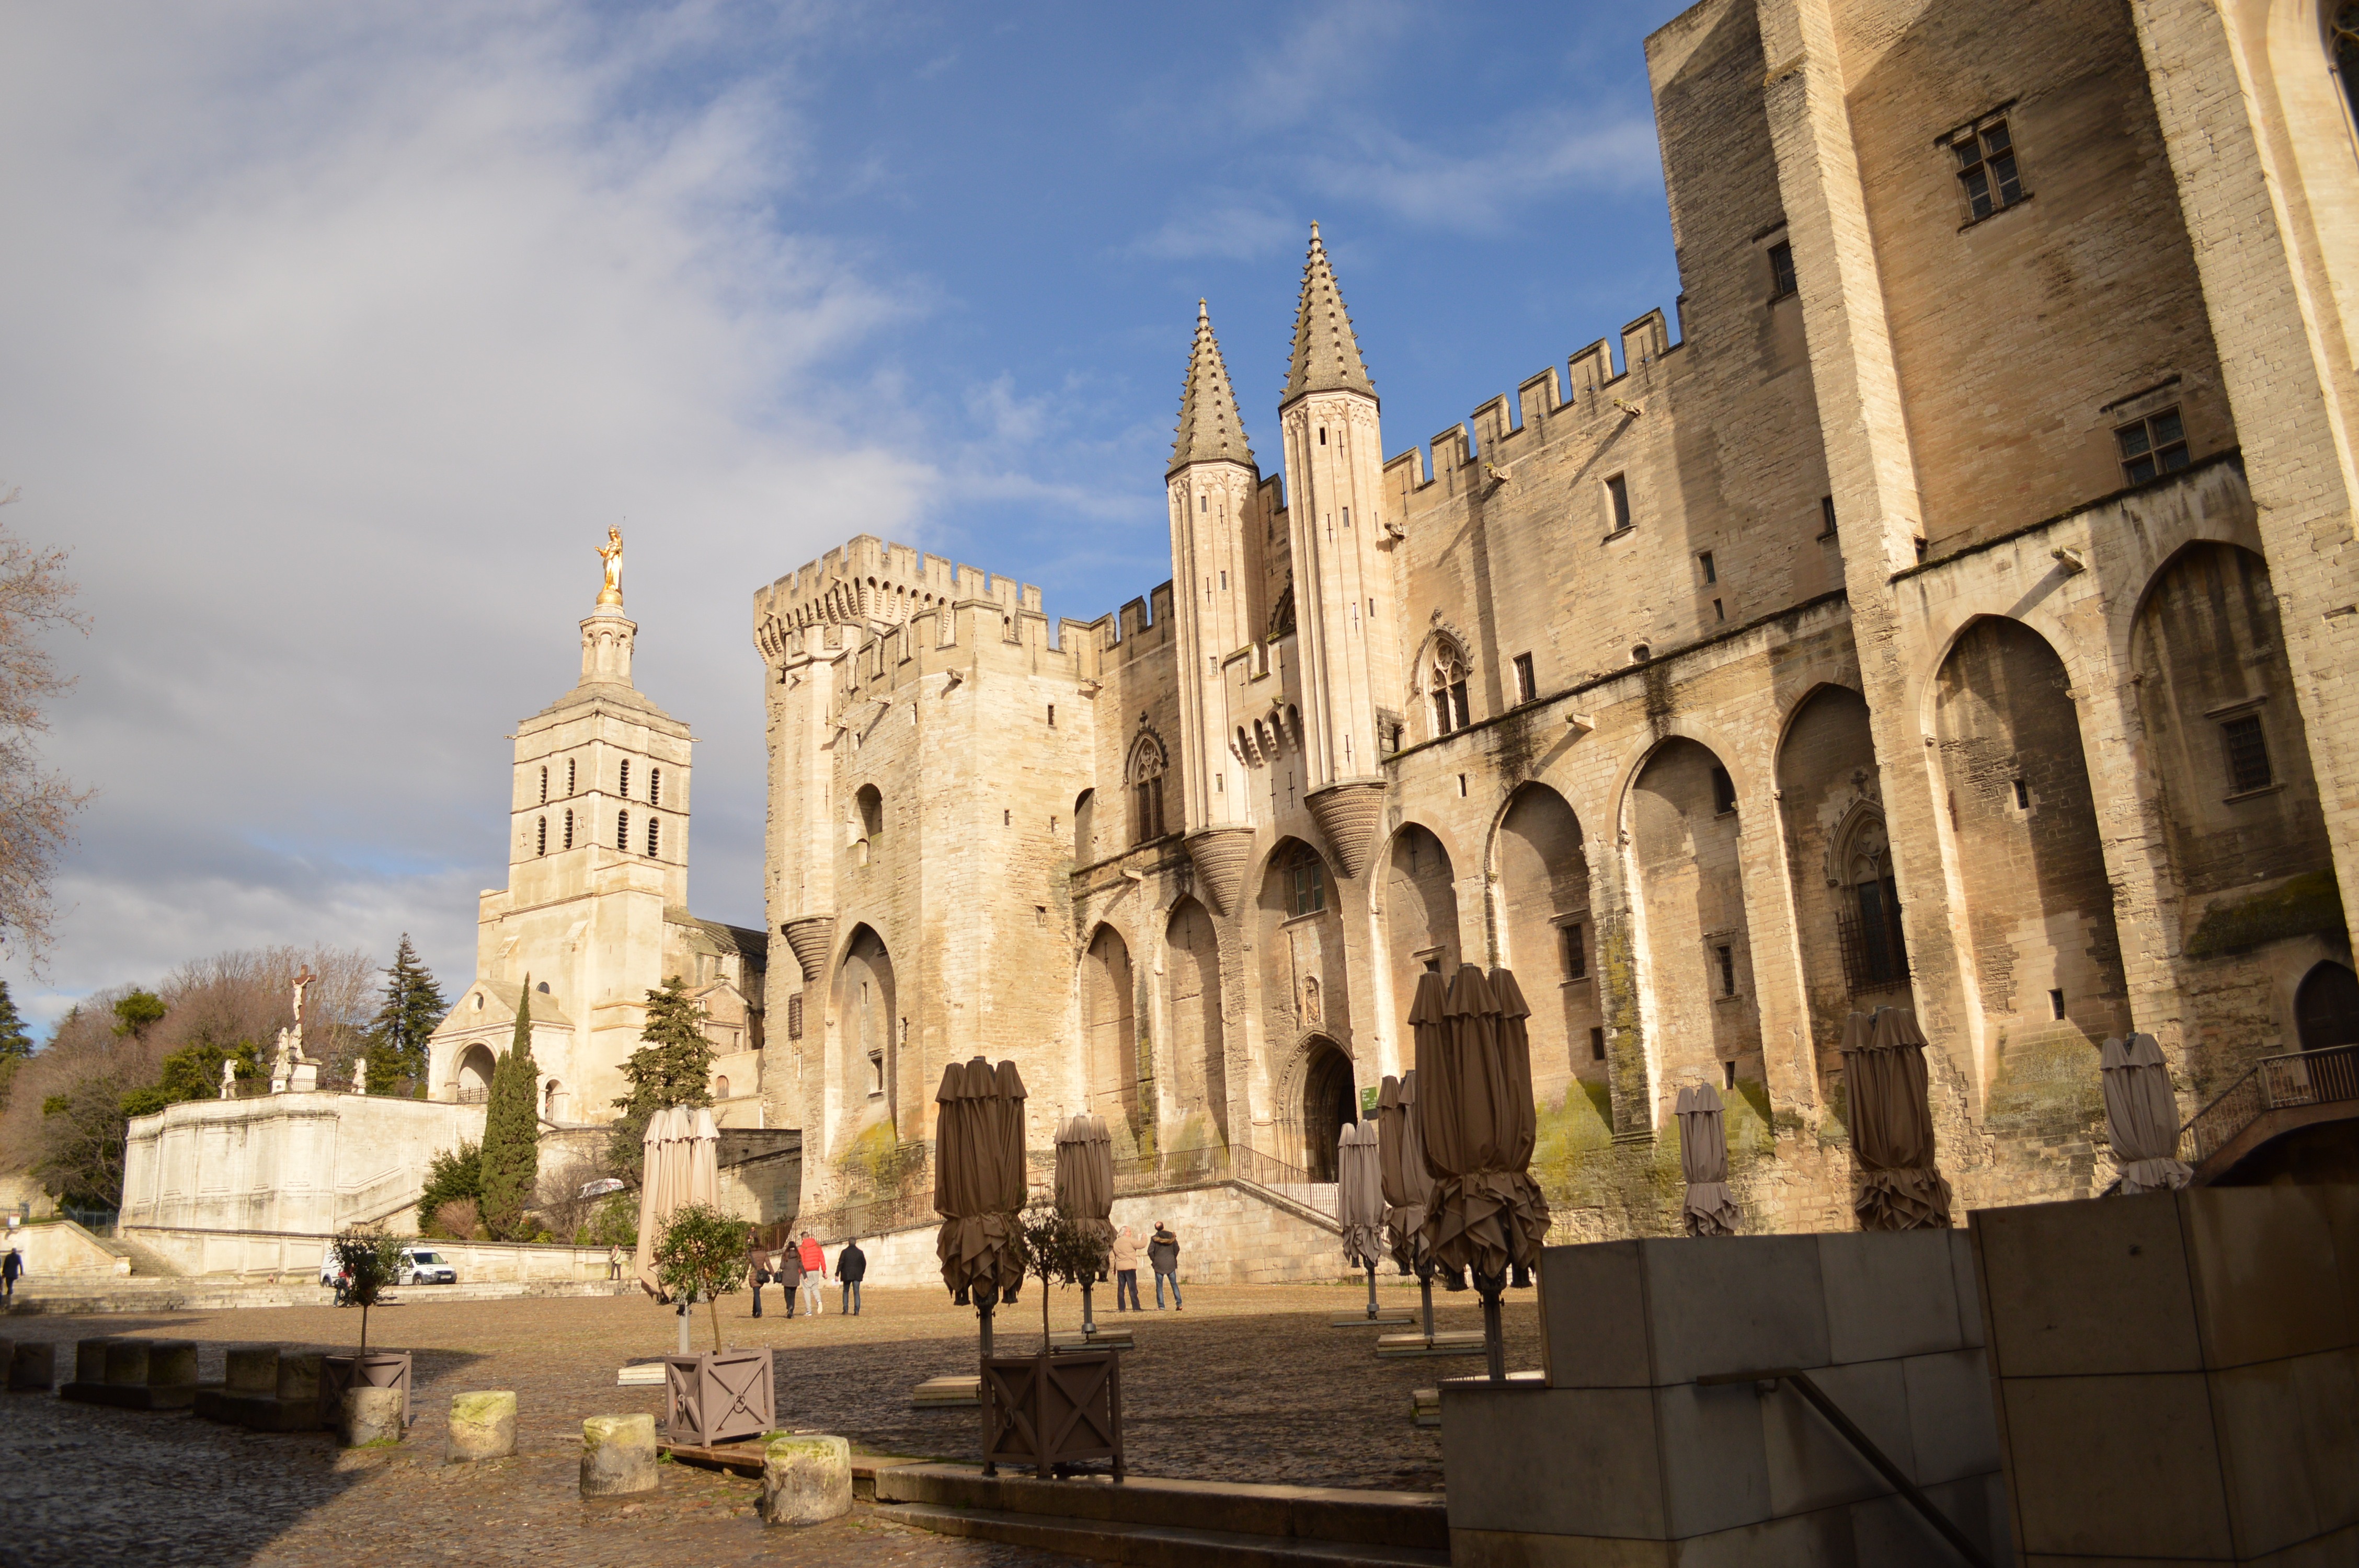
architecture, building, monument, france, castle, ancient, landmark, church, cathedral, place of worship, monastery, abbey, historical, basilica, middle ages, avignon, historic site, ancient history